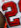
Number: 2